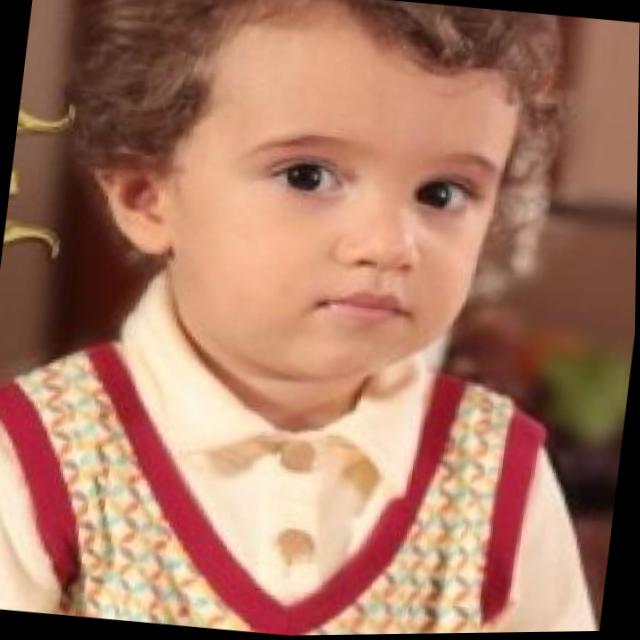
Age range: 0-12